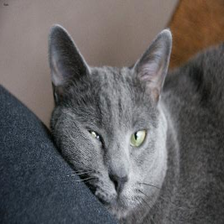
Species: cat
Breed: Russian Blue